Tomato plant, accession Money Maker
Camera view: horizontal (90 deg, fisheye); turntable rotation: 90 degrees
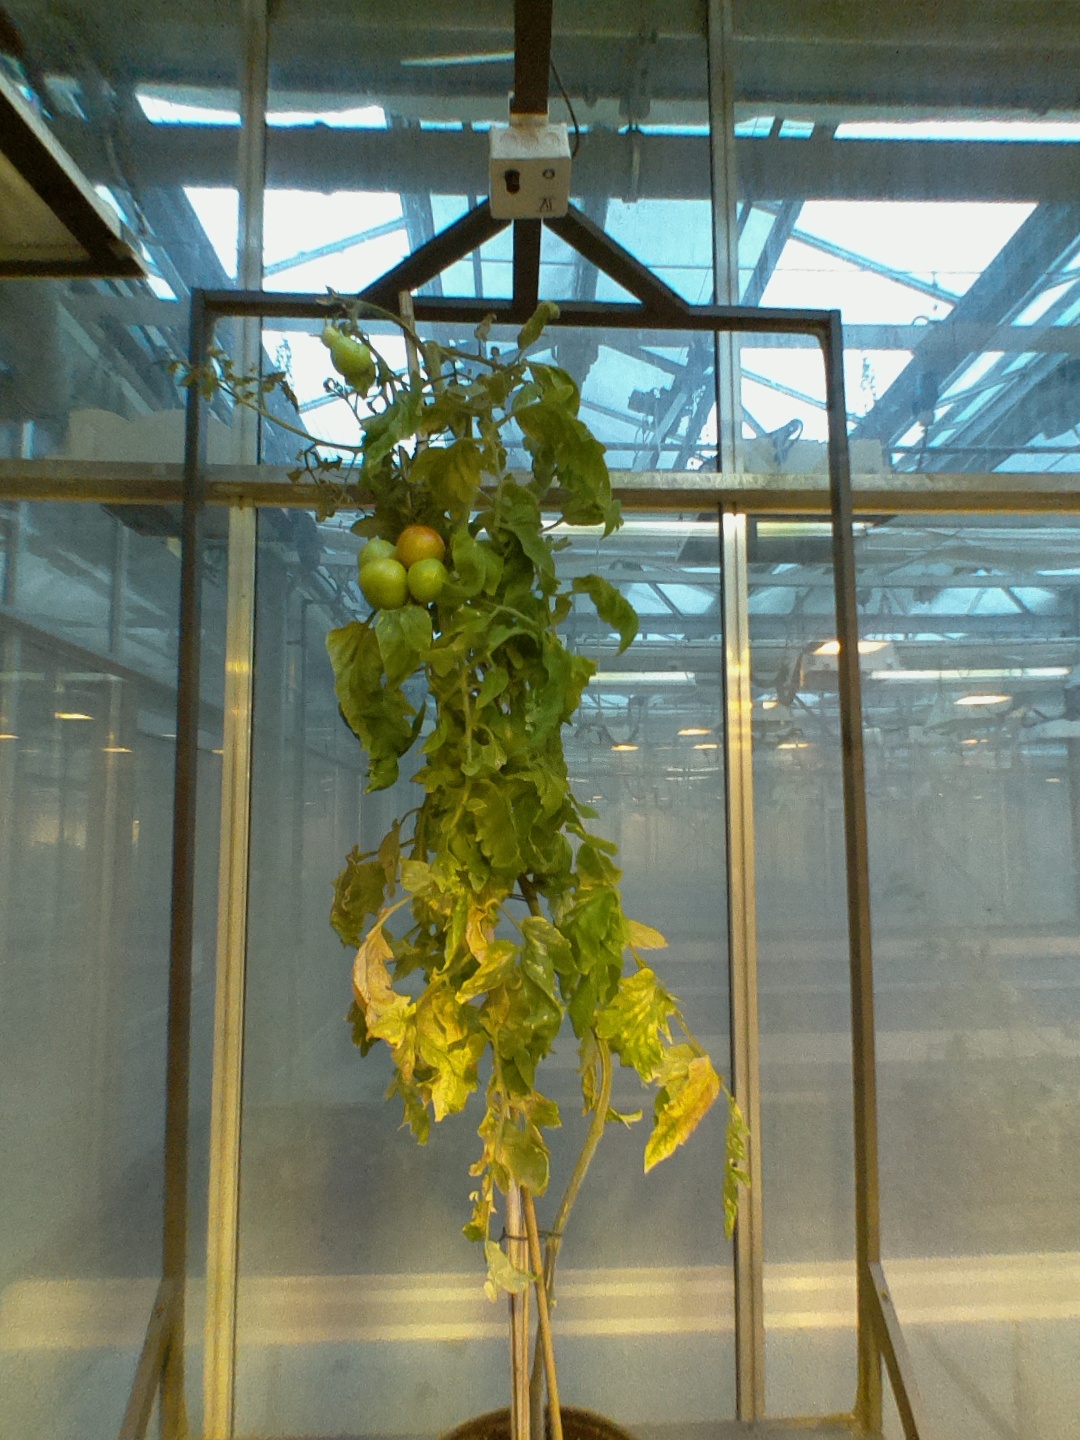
BBCH growth stage 80: fruits start showing typical ripe color (orange -> red)